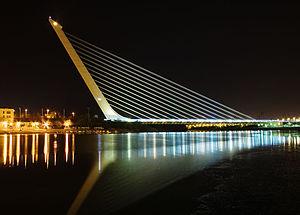
Le pont de l’Alamillo est un pont de Séville.